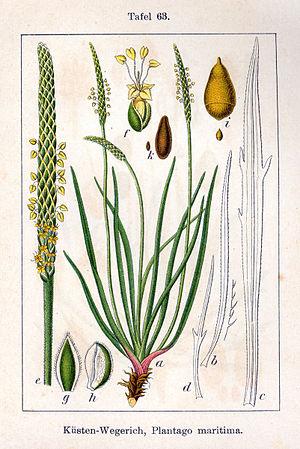
Le Plantain maritime est une plante herbacée vivace du littoral et des sources salées de l'hémisphère nord.